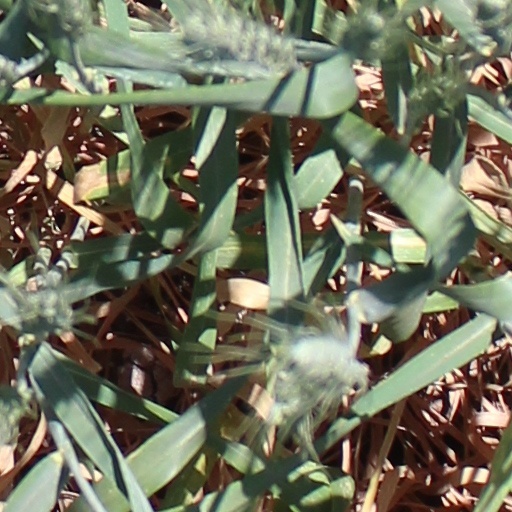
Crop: wheat